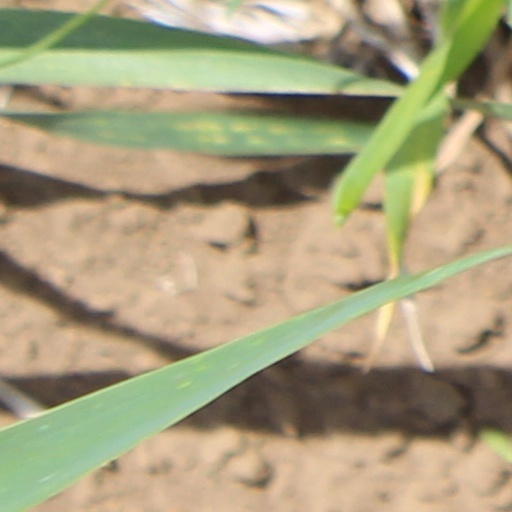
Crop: wheat